Mississippi River System

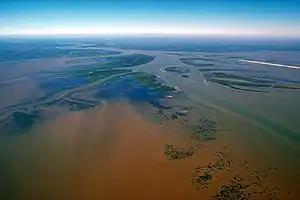
Atchafalaya River delta

The Atchafalaya River is one of the major distributaries in the Mississippi River System. It spans , making it one of the longest distributaries of the Mississippi River. The name of the river translated into English is "long river", which derives from the Native American word. The river is important for commerce because it shortens the distance to the Gulf of Mexico, also saving companies time and money.